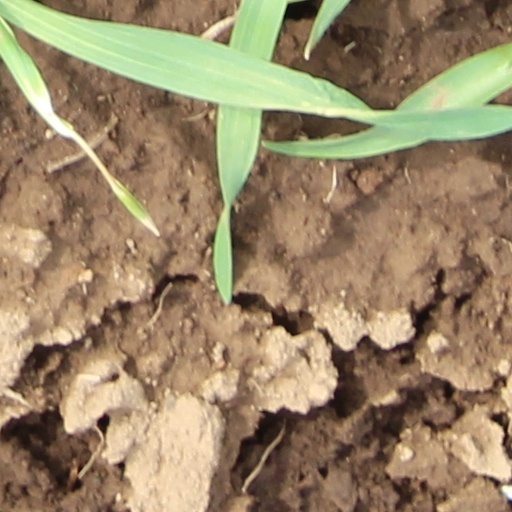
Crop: wheat